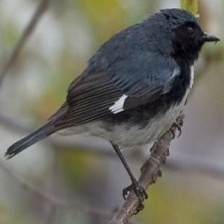
Species: BLACK THROATED WARBLER
Scientific name: SETOPHAGA CAERULESCENS